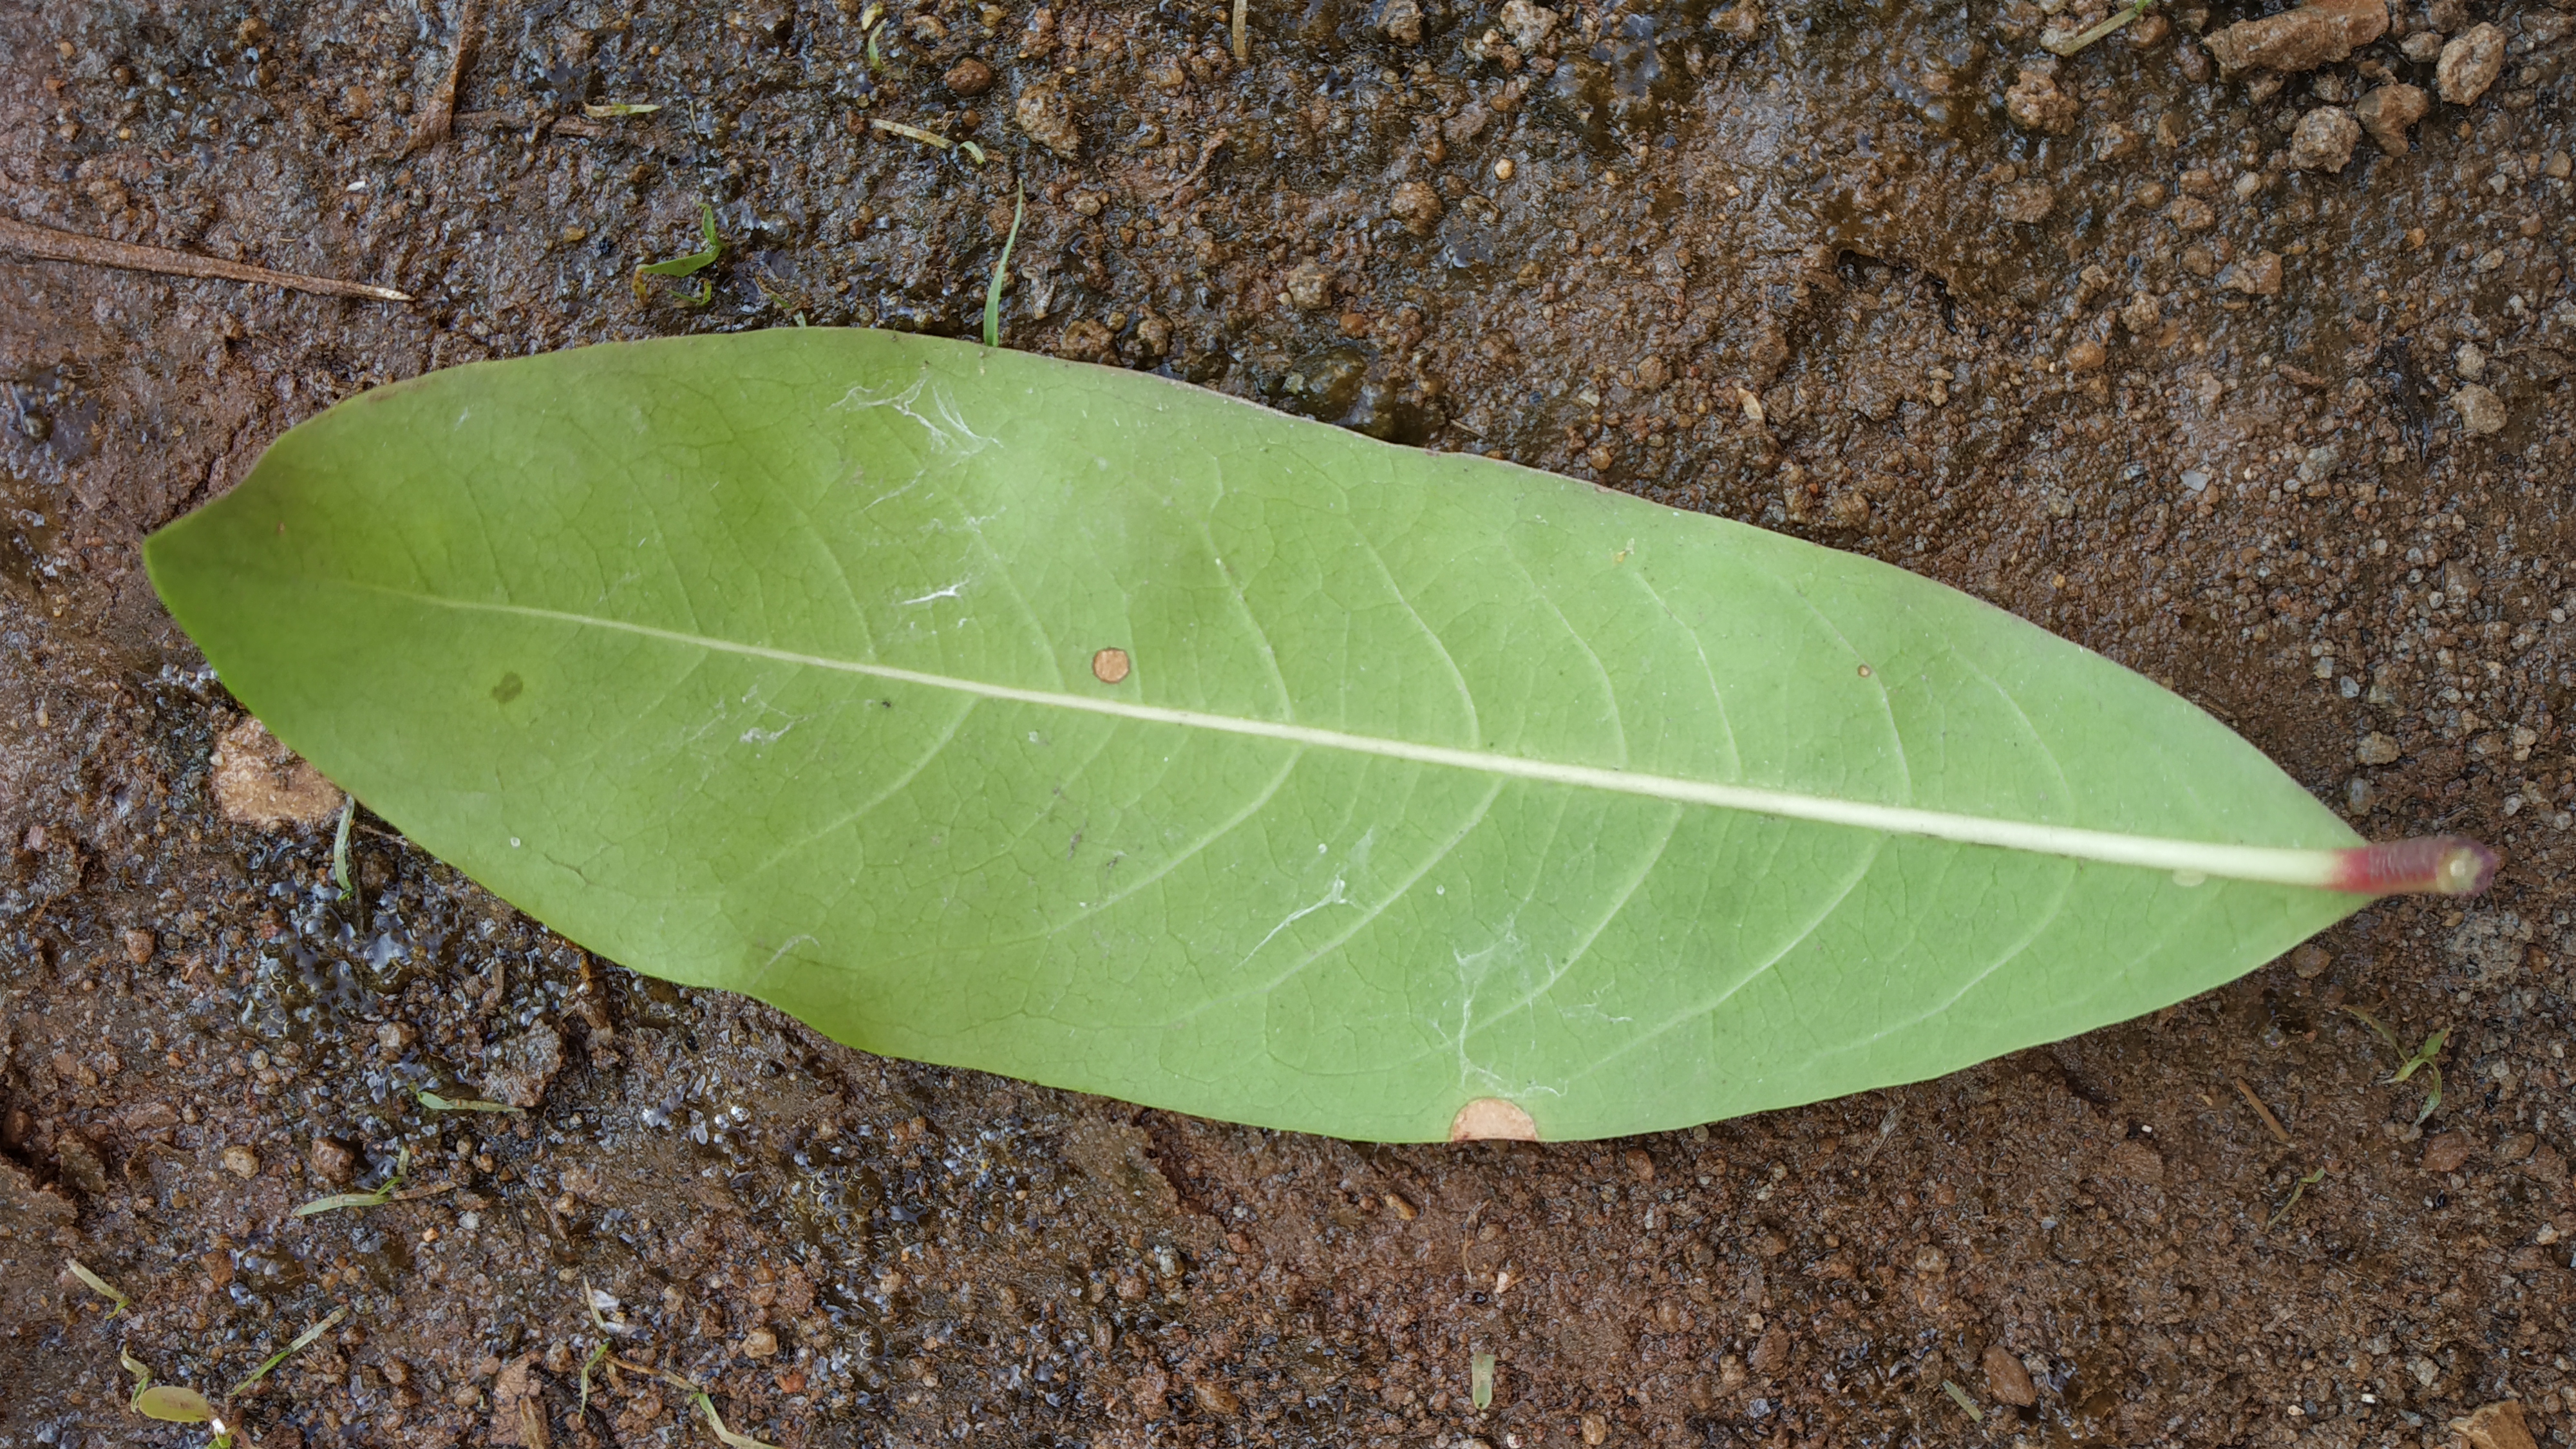
Plant: kepala